Richard Kinder

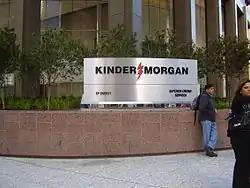
Kinder Morgan Building - 1001 Louisiana St, Houston, Texas

Richard D. Kinder (born October 19, 1944) is an American businessman. He is the co-founder and executive chairman of Kinder Morgan Inc., an energy and pipeline corporation.